Apple's EU tax dispute

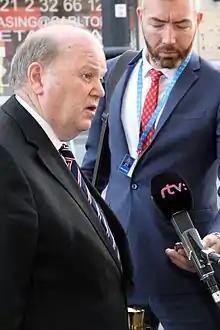
On 2 September 2016, the acting Irish Finance Minister Michael Noonan described the EU Commission ruling as an attempt to establish a "bridgehead, to bring down Ireland's 12.5% corporate tax rate".

On 7 September 2016, the Irish State secured a majority in Dáil Éireann to reject payment of the back-taxes, which including penalties could reach €20 billion, or 10% of 2014 Irish GDP.